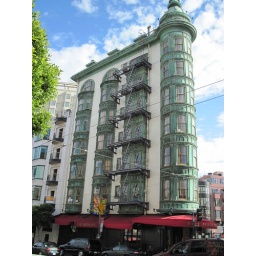
A day walking around SF. Random pictures of beautiful building and steetsA day walking around San Francisco. Random pictures of beautiful streets and buildings.